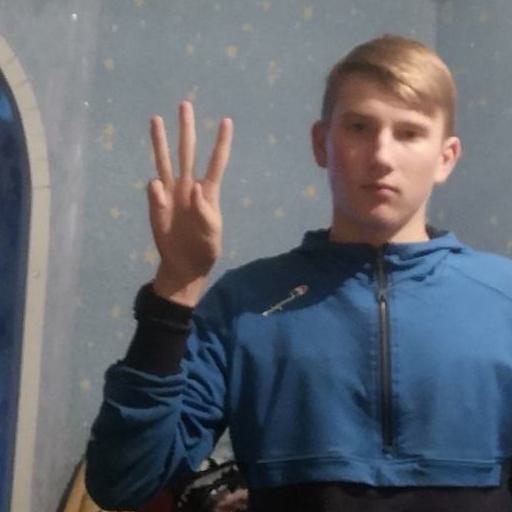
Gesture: three